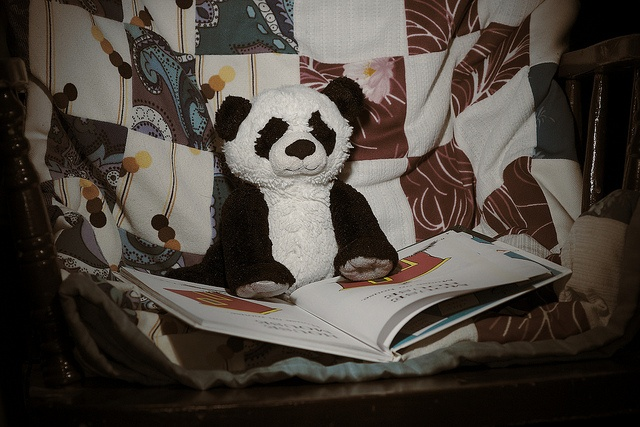
a brown and white teddy bear reading a book
Stuffed panda bear positioned to look like it is reading a book.
A stuffed panda bear sitting in a chair holding a book.
A smiling stuffed Panda holding an open book.
A stuffed panda sits in a chair with an open book.